Colne Valley Viaduct

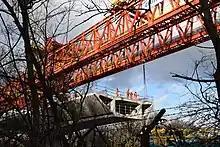
Colne Valley Viaduct under construction in January 2023 showing the bridge deck cross section.

Various means for High Speed 2 to traverse the valley of the River Colne were considered. One option which was studied as an alternative to using a viaduct was the extension of the nearby Northolt tunnel, which was also being built for the new line, however this option was dismissed in a report released in February 2015 due to the increased costs and construction time that would be involved. During 2017, Contract C1 (Central 1), which covers the 21.6 km section of the line that the viaduct falls within, was awarded to the "Align JV" joint venture, comprising Bouygues Travaux Publics, Sir Robert McAlpine and VolkerFitzpatrick. RC Works were carried out by Kilnbridge Construction Services.